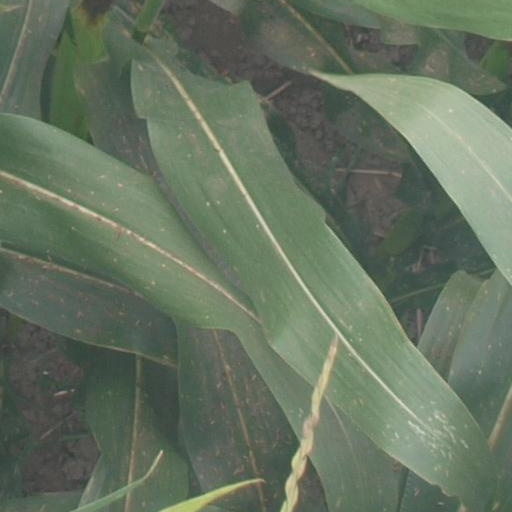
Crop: maize; corn